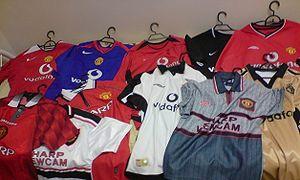
"Le Manchester United Football Club est un club de football anglais basé dans le district de Trafford, à proximité de la ville de Manchester, dans son stade d'Old Trafford dans le Grand Manchester. Fondé en 1878 sous le nom de Newton Heath, Manchester United évolue à Old Trafford, son stade historique, qui tire son surnom de ""Théâtre des Rêves"" des exploits réalisés au fil des années par le club mancunien.